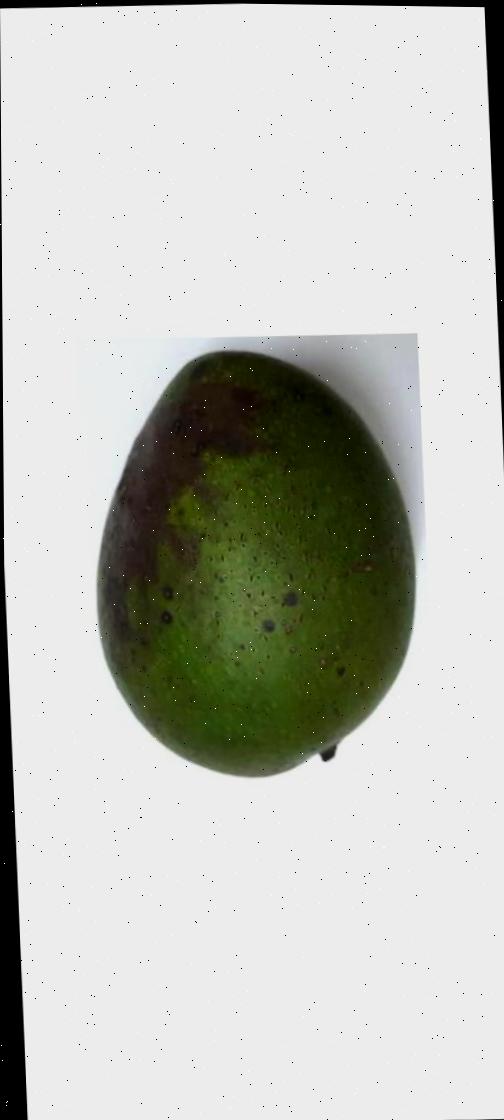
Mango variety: Ashshina Zhinuk